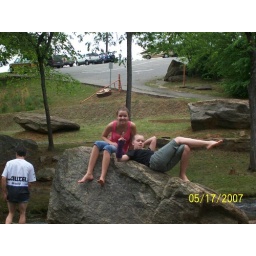
My girls laying on the rocks, husband is walking across the stream in the back ground.